Audio analyzer

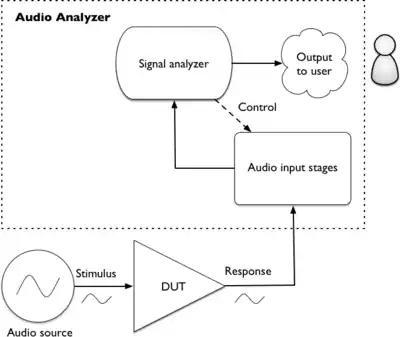
Block Diagram of open-loop testing with an audio analyzer

In an open-loop test, the signal analyzer has no control over the audio source driving the DUT, and thus the user must take care to ensure that the source is providing a signal of appropriate characteristics. Open loop tests are useful for measuring DUTs that have no direct signal input, such as a CD or MP3 player.